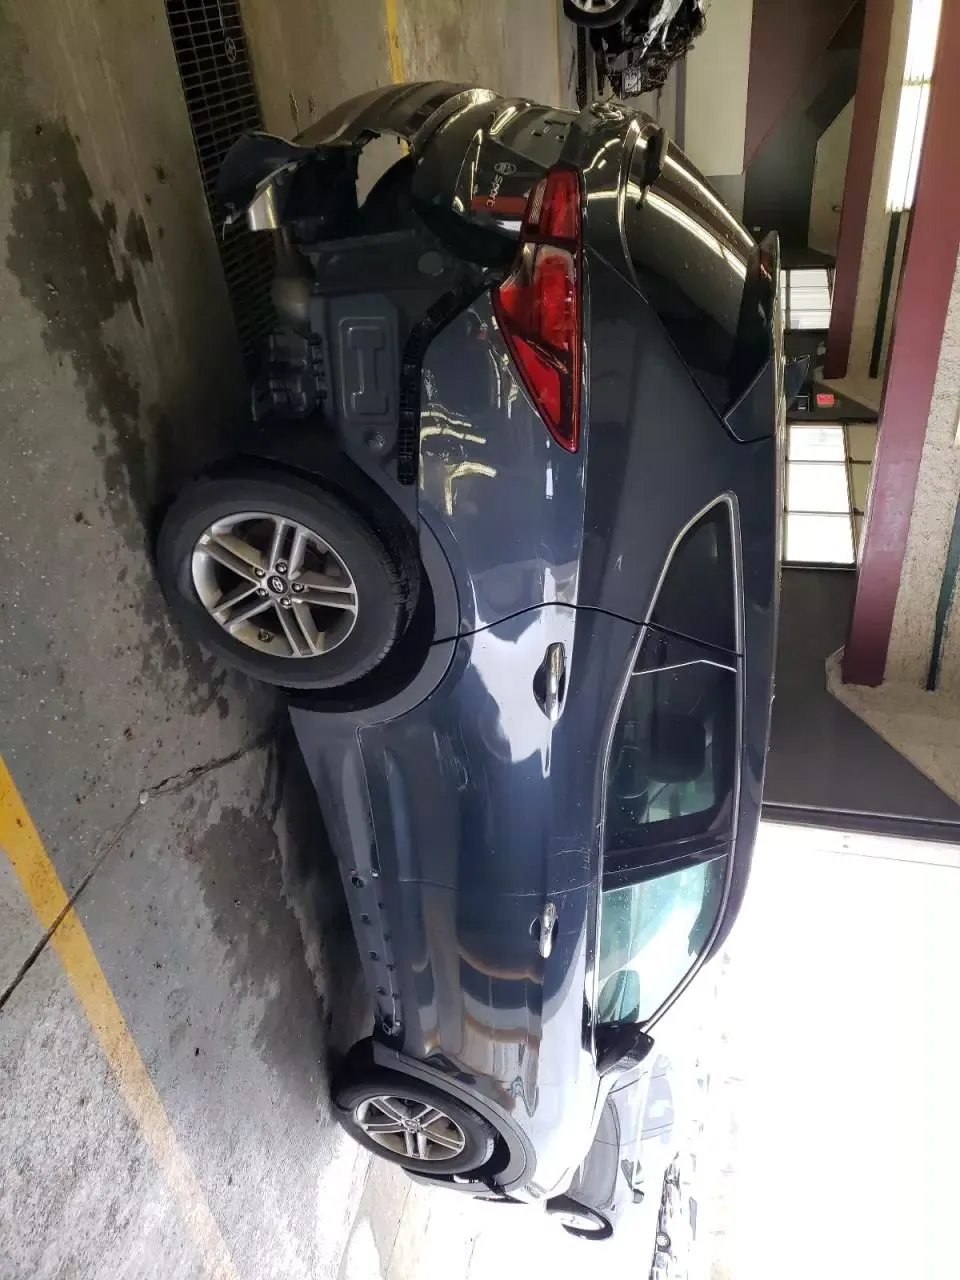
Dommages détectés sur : porte avant droite, pare-choc arrière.
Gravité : majeur